Law & Order: Criminal Intent season 9

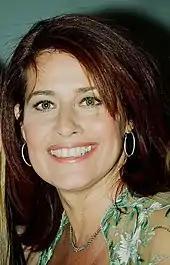
Lorraine Bracco

Ryan O'Nan guest stars as Dale Grisco, a landscaper and "Disciple" of confessed serial killer Elvis Howell (Chance Kelly). McCaleb Burnett plays Ernie, who Dale trains as his own disciple. Reathel Bean portrays Howell's "last rites" prison confessor, Rev. Shelby Redding, who passes along a vital clue to Stevens. Paul Calderón plays Marcus Feingold, who was Stevens' mentor at the homicide division of the Chicago PD. Lorraine Bracco makes a special guest appearance as the matron of the Dolores House foster home where Dale lived as a teen. Jessica Pimentel plays Gabriella Belteno, a friend of a more recent victim, Maricela Fernandez (Shoshanna Withers).